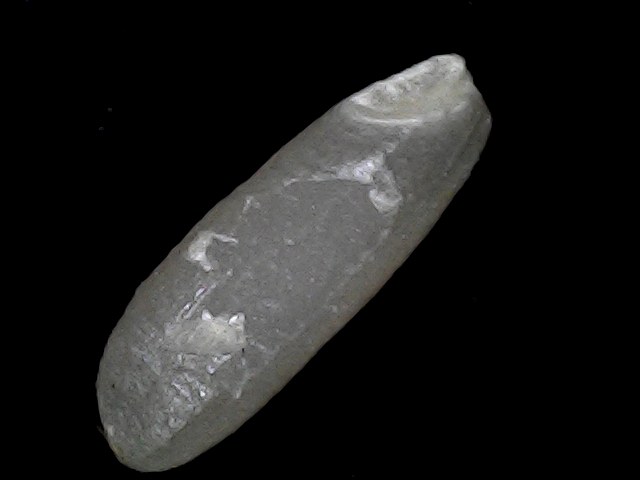
Rice variety: BD30